JNR Class EF55

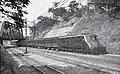
EF55 2 hauling "Fuji", between Shinagawa and Oimachi, August 1936

As such, the Class EF55 were built with a streamlined design. Although based on the earlier EF53 design, the EF55s based on a unique non-symmetrical wheel arrangement with a streamlined cab at only one end. The number 2 end had a traditional-style cab with access deck. The use of rivets and bolts were kept to a minimum, and welding was used to create a smooth surface. A 1936 trial showed a 9% reduction in air resistance when the locomotives ran with the streamlined end at the front. However, using turntables to keep the streamlined end at the front proved inefficient for regular operations. As a result, the Class EF56 and EF57 locomotives reverted to boxier designs, though the post-war EF58 brought back a more streamlined look. With an operational speed of 95 km/h, the EF55 surpassed 120 km/h during a trial run.